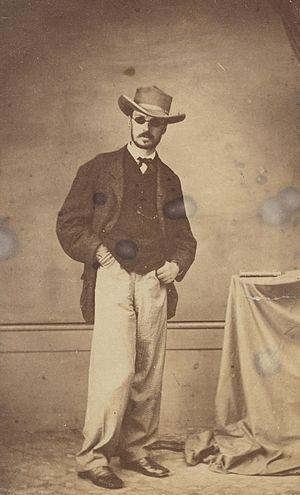
William James est un psychologue et philosophe américain, fils d'Henry James Sr., disciple du théologien Swedenborg, filleul de Ralph Waldo Emerson, frère aîné d'Henry James, romancier célèbre, et d'Alice James. Il est non seulement un des fondateurs du pragmatisme mais également de la philosophie analytique.